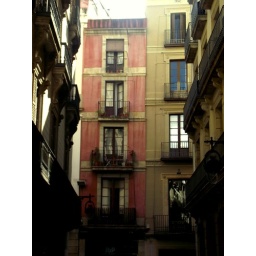
A building down a street in Barcelona. Thought it looked very antique :)